Persepolis F.C.

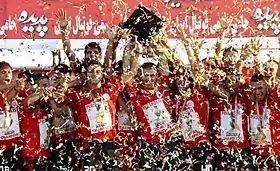
Persepolis players celebrating after winning the 2010–11 Hazfi Cup

After Vingada was fired as head coach of the club, former Croatia and Dinamo Zagreb manager Zlatko Kranjčar was hired as his successor, but he was quickly replaced with former Persepolis and Iran national football team captain, Ali Daei. At the end of the 2009–10 Season, Persepolis finished fourth in the league, but they won the Hazfi Cup. In the Hazfi Cup final, Persepolis defeated Azadegan League club Gostaresh Foolad Tabriz 4–1 on aggregate to qualify for the 2011 AFC Champions League. In the 2010–11 season, Persepolis finished fourth in the league and was eliminated in the group stage of the 2011 AFC Champions League. At the end of the season, Persepolis won the 2010–11 Hazfi Cup after defeating rivals Sepahan, Foolad and Malavan. The technical committee chose Hamid Estili as Daei's successor Under the management of Daei, Persepolis won back to back trophies for the first time in 13 seasons.